Wu Huawen

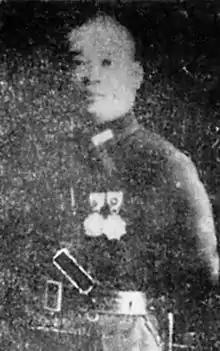

Wu Huawen (1904–1962) was a military commander during the Second Sino-Japanese War and the Chinese Civil War. During his career, he switched his allegiance three times, first from the Kuomintang to a Japanese puppet government, then back to the Kuomintang, and finally to the Communist People's Liberation Army.